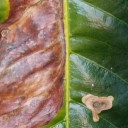
Label: Phoma